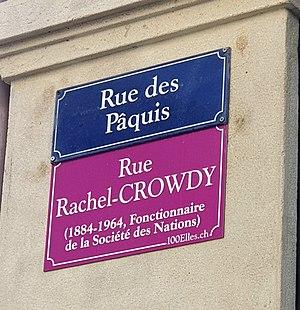
Plaque temporaire de rue apposée dans le cadre du projet 100elles à Genève en 2019
Dame Rachel Eleanor Crowdy, née le 3 mars 1884 à Paddington et morte le 10 octobre 1964 à Outwood, est une infirmière et activiste sociale britannique. Elle est la principale dirigeante du Voluntary Aid Detachment en France et en Belgique entre 1914 et 1919 et la directrice du département du trafic de l'opium et de la section des affaires sociales de la Société des Nations entre 1919 et 1931. Elle est également une membre active du Comité national britannique pour la répression de la traite des blanches.